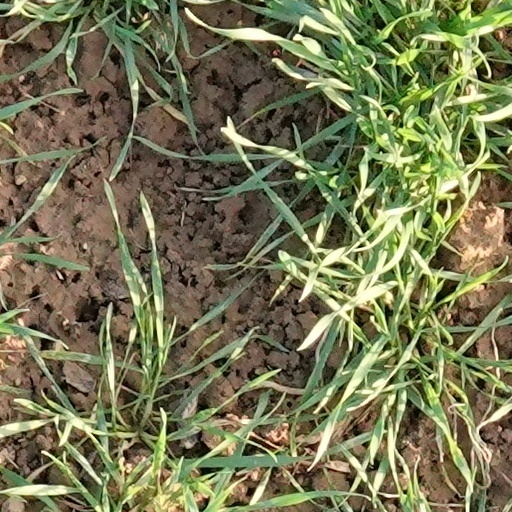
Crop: wheat